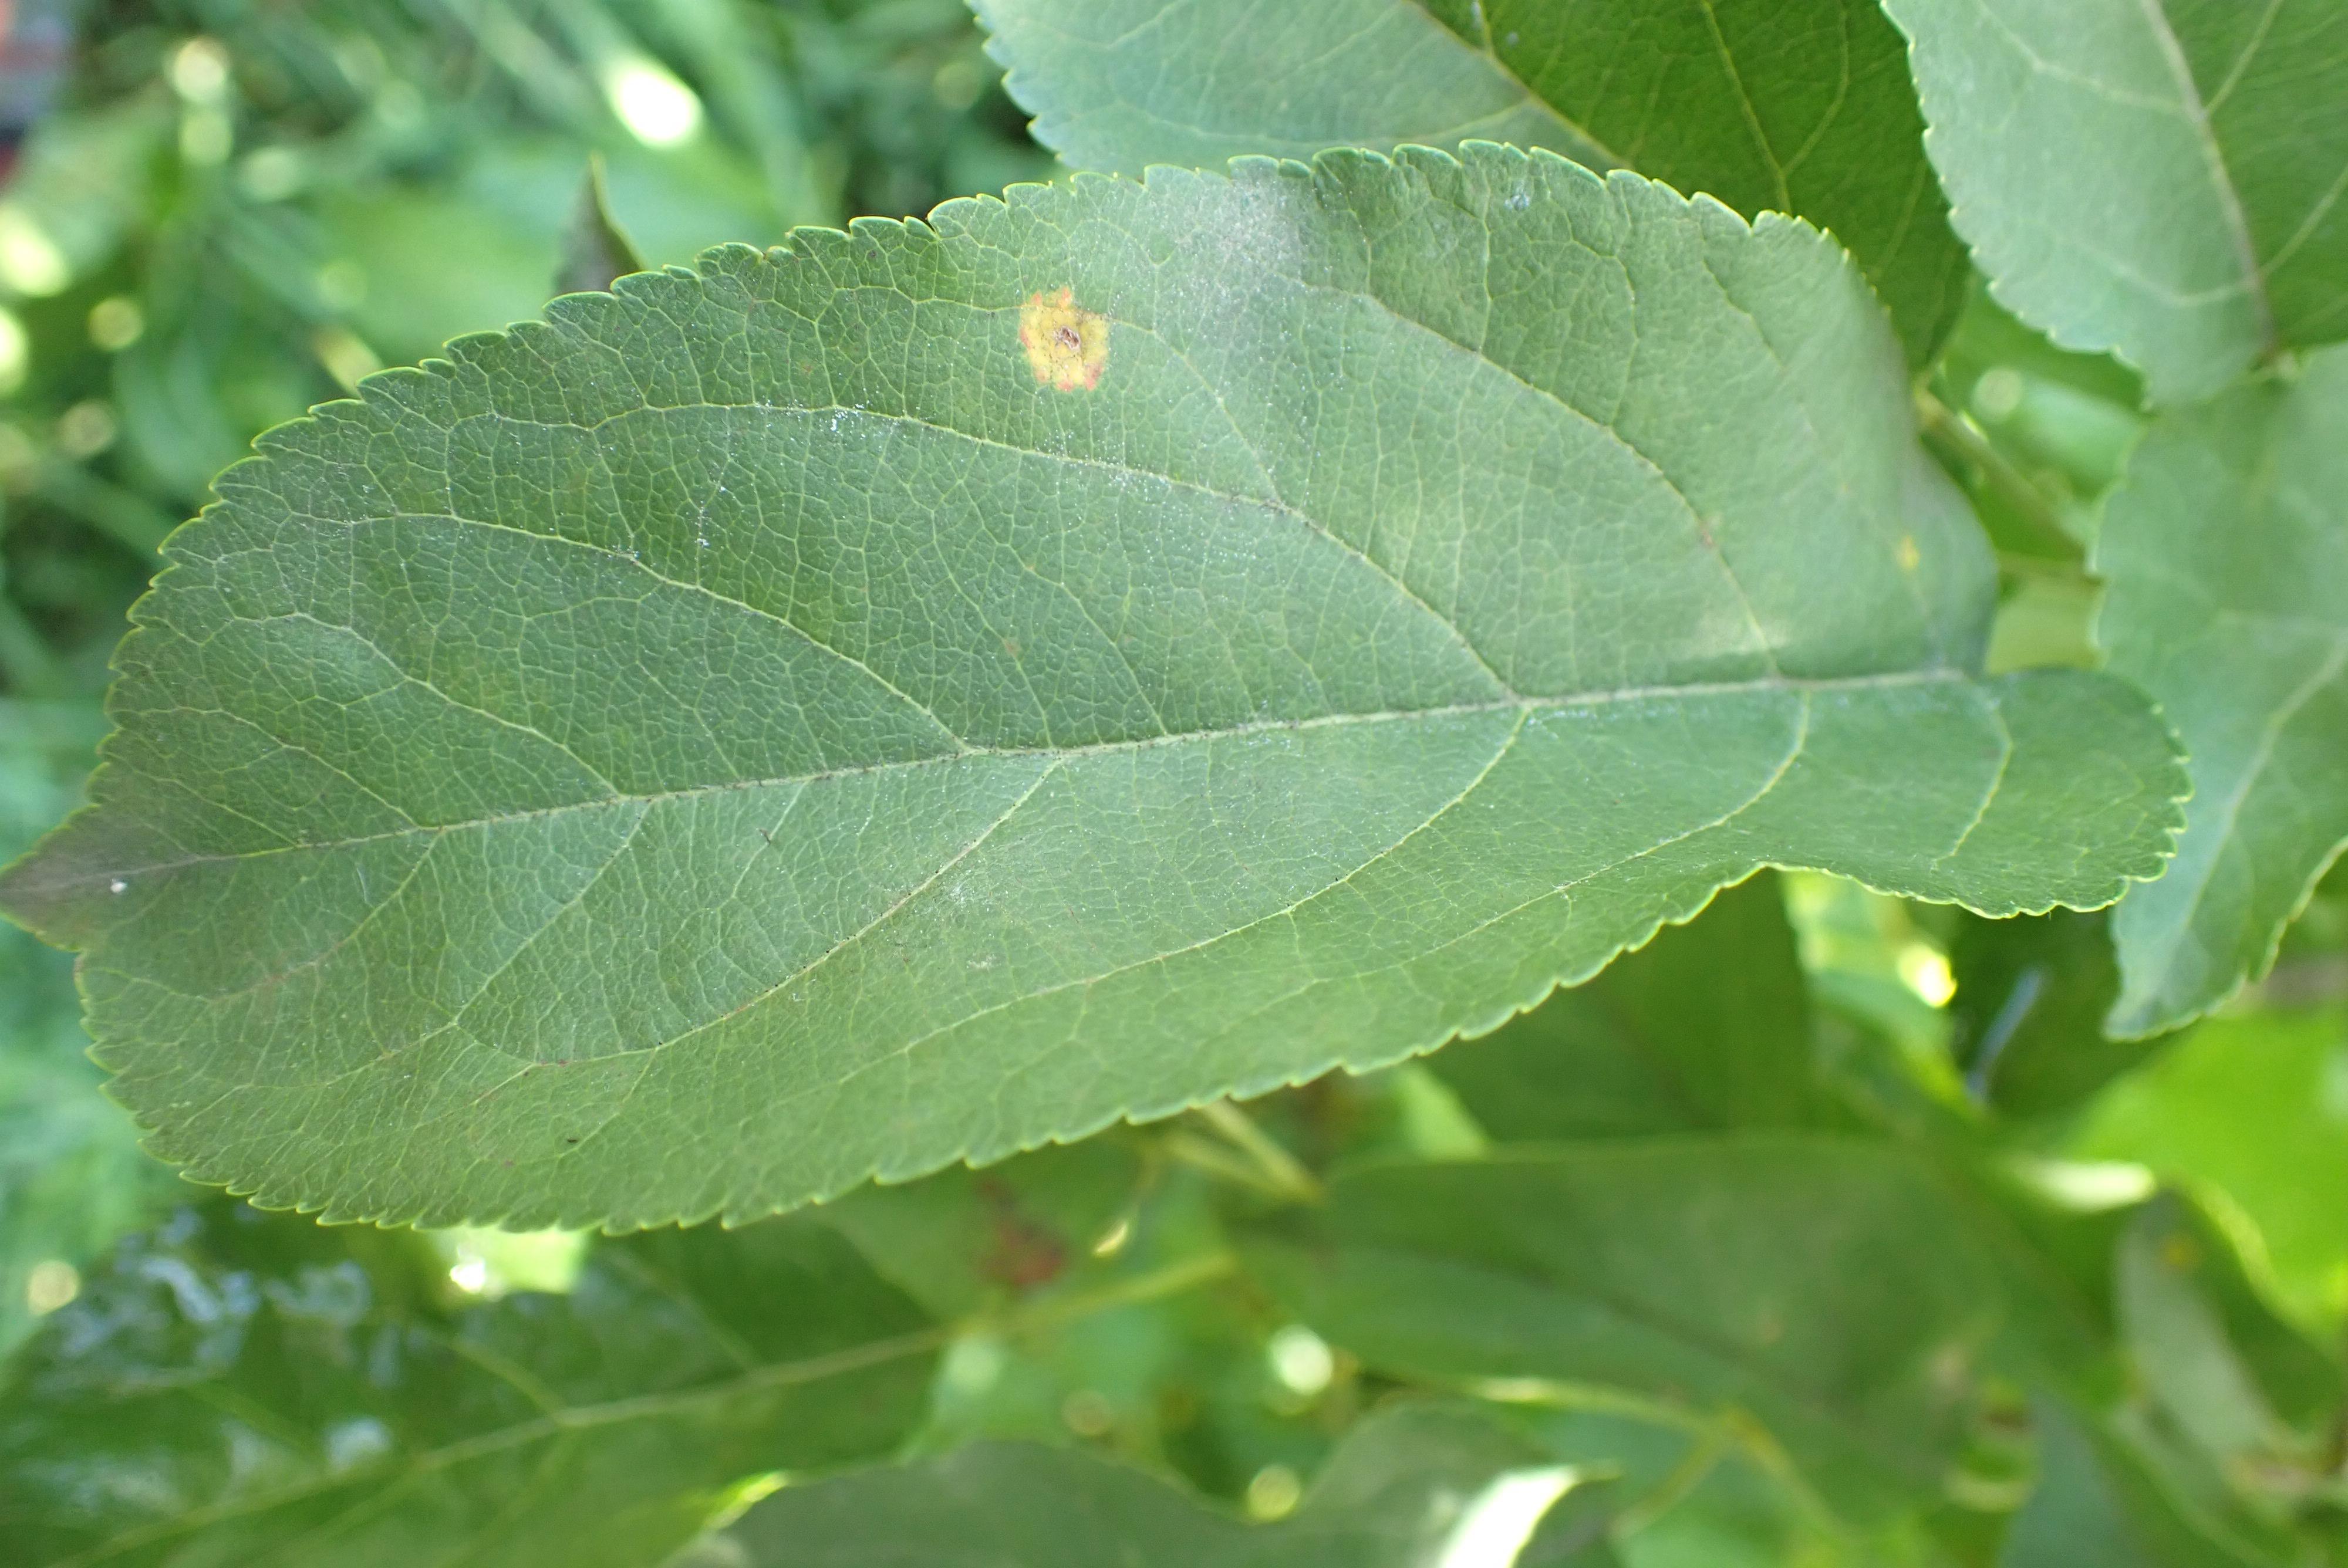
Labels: rust